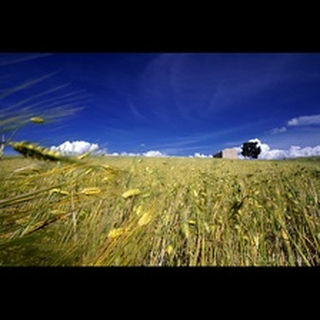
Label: wheat_blast